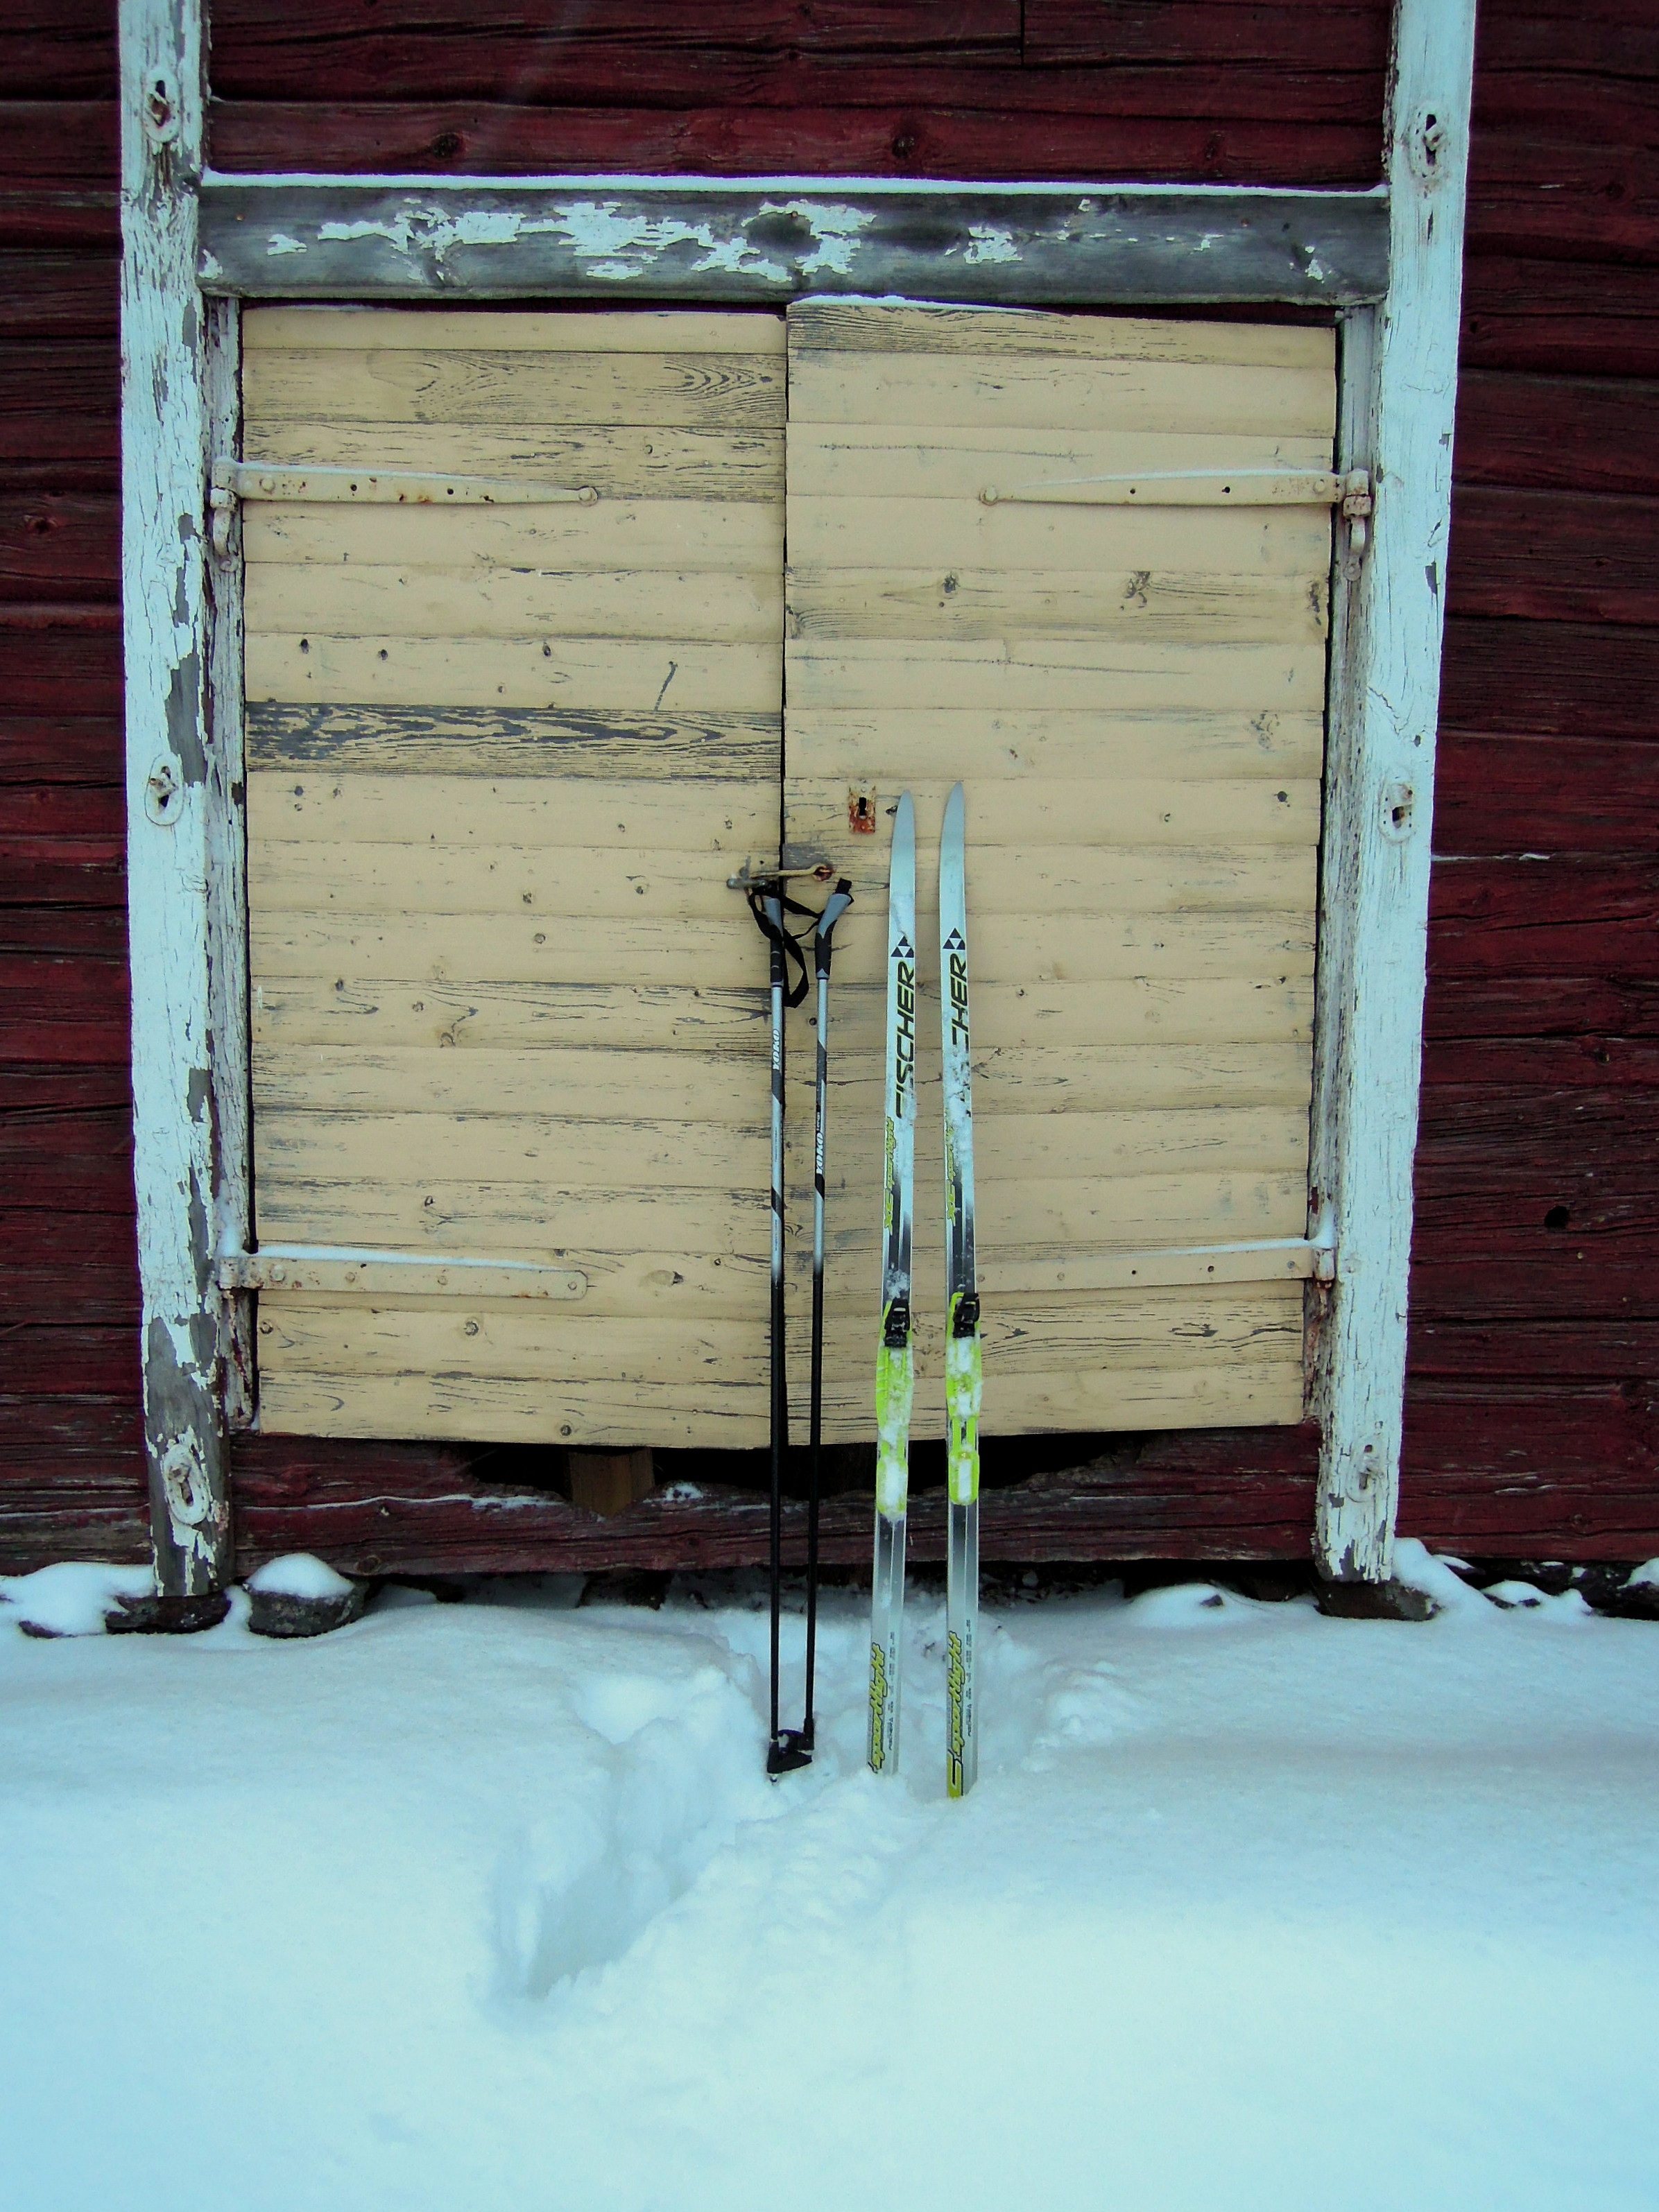
landscape, nature, snow, cold, winter, wood, white, house, window, frost, wall, red, color, weather, snowy, blue, exercise, skiing, door, season, winter landscape, outdoors, ski, skier, sticks, finnish, skis